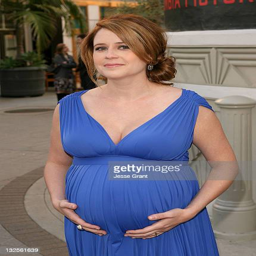
actor arrives to the premiere of romantic comedy film